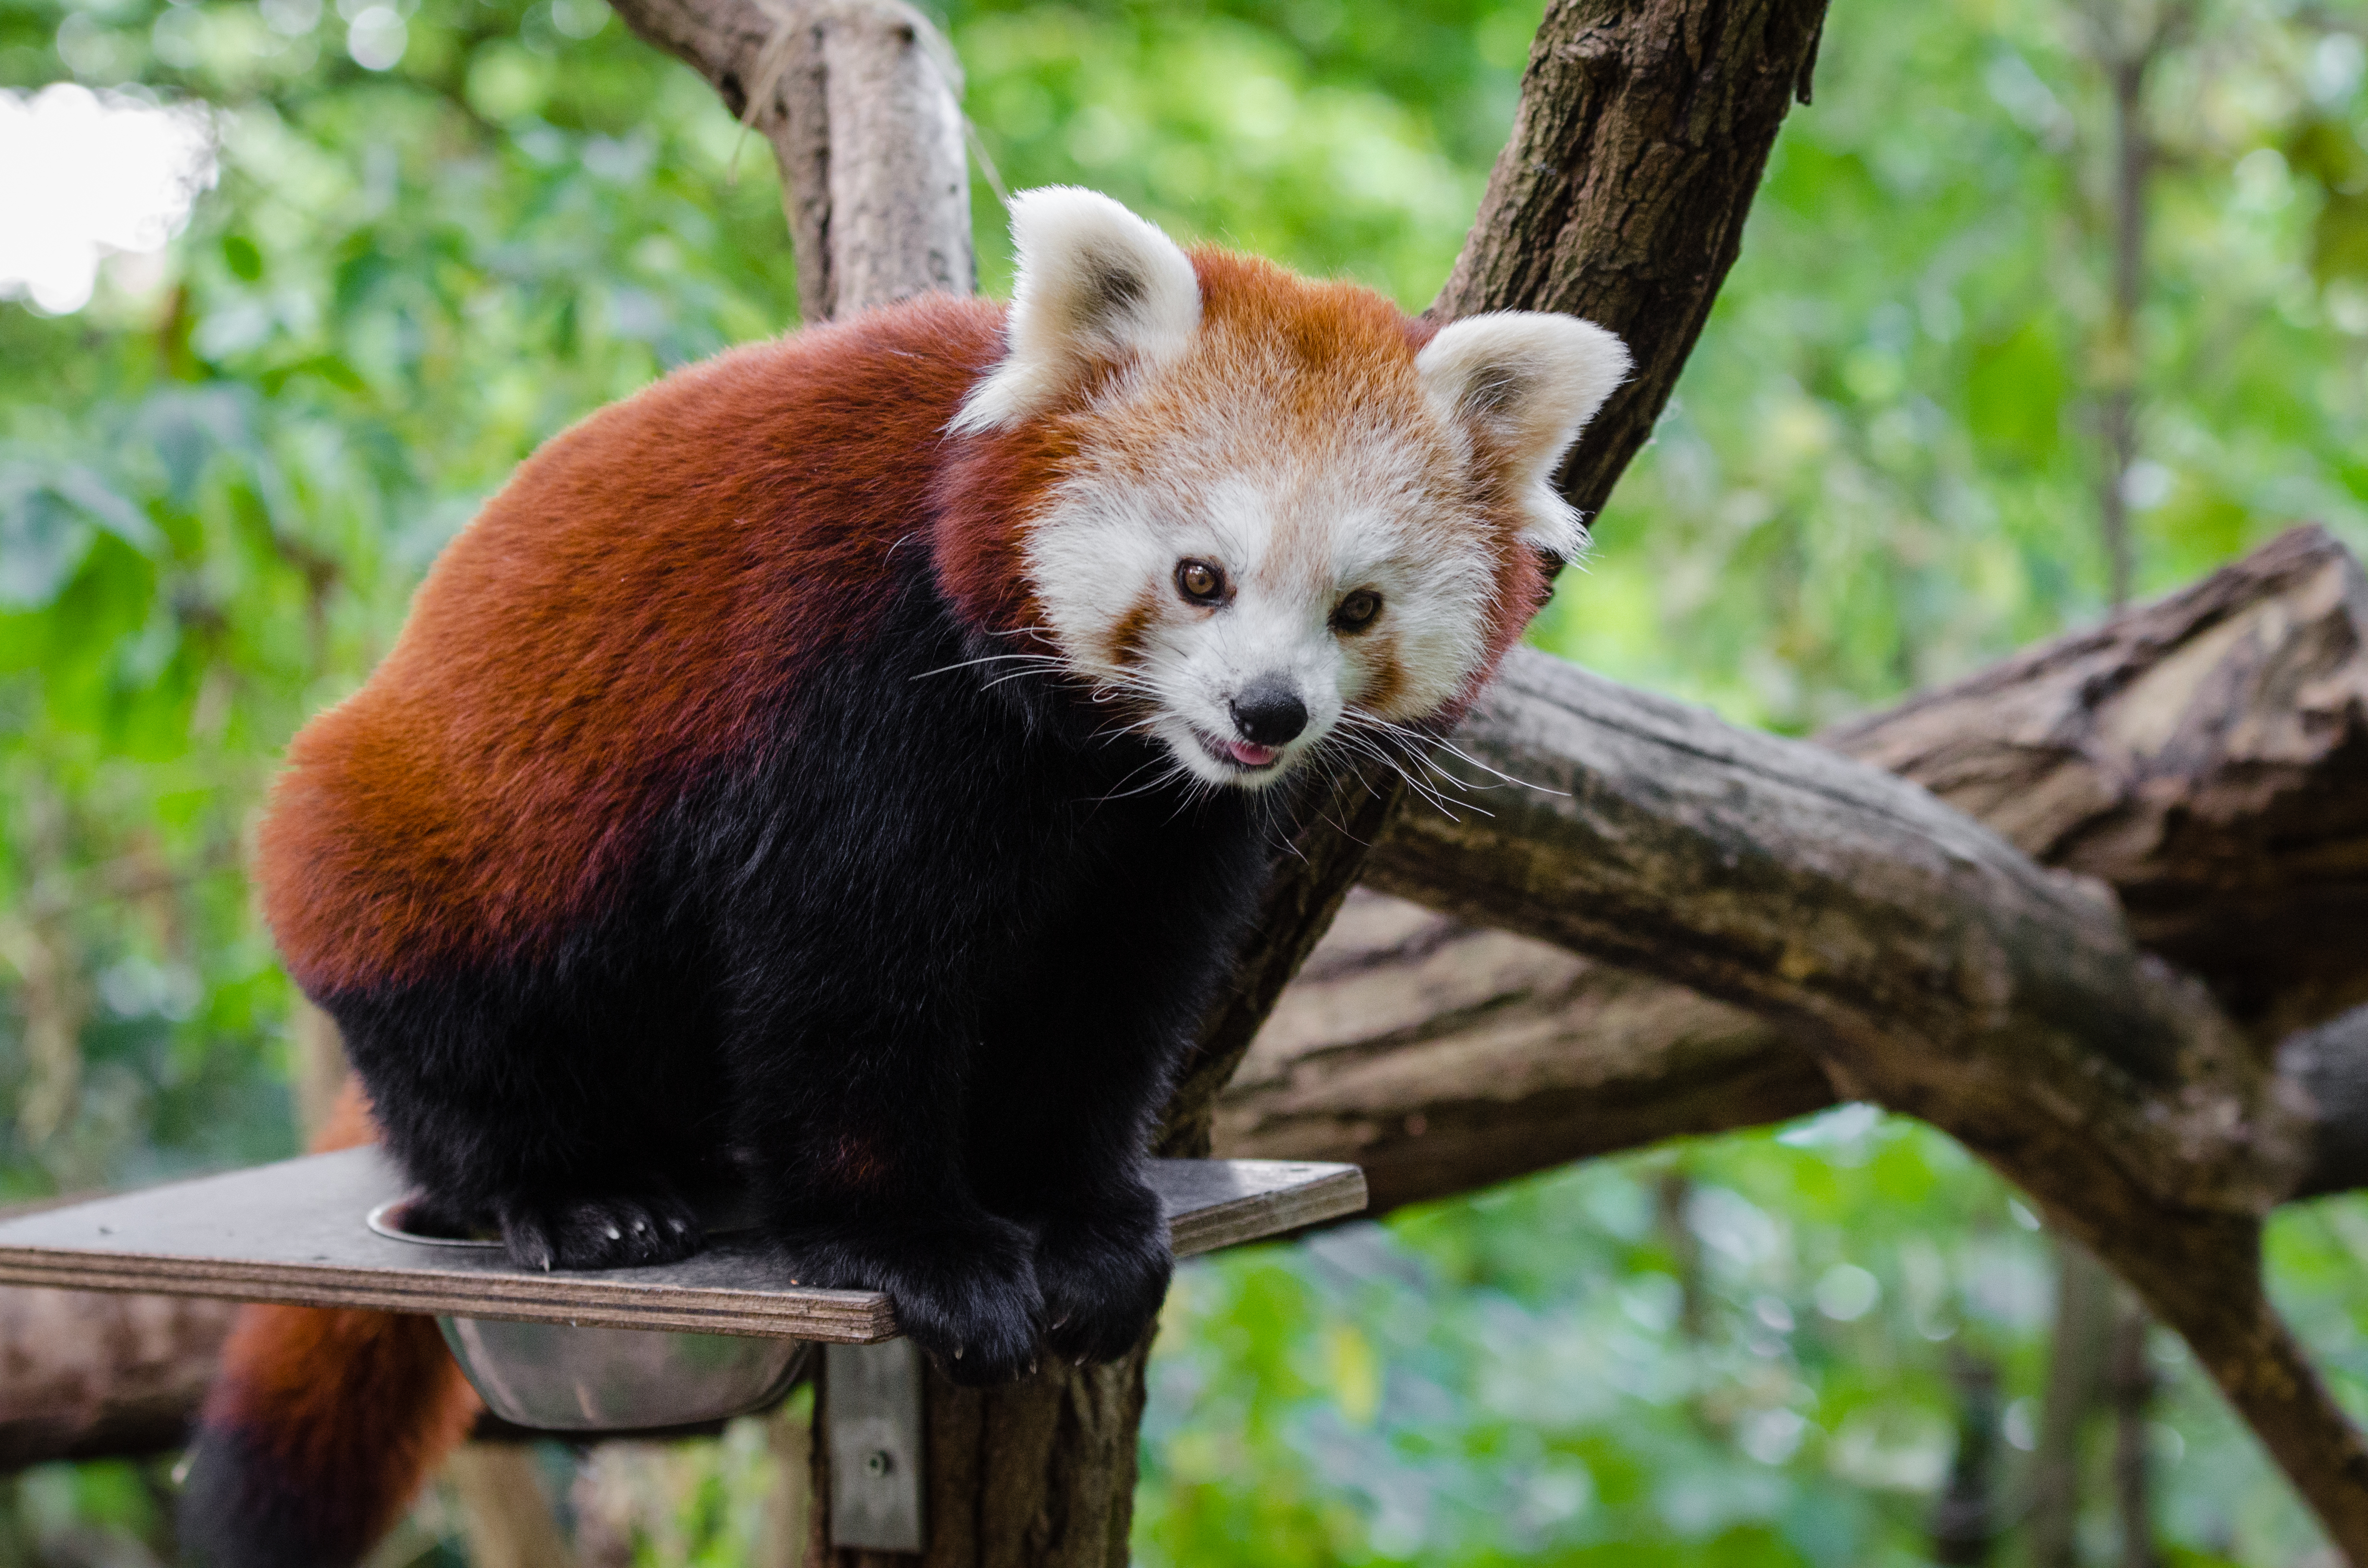
bokeh, animal, wildlife, zoo, red, mammal, fauna, red panda, panda, endangered, vertebrate, germany